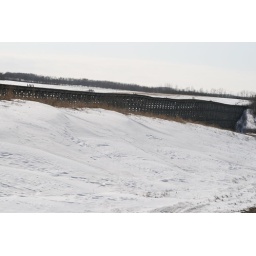
wooden train bridge in Saskatoon